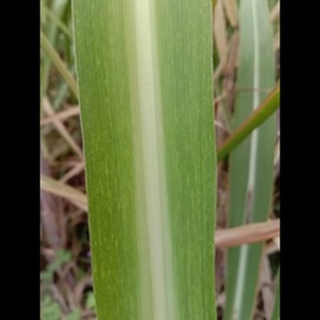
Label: sugarcane_mosaic